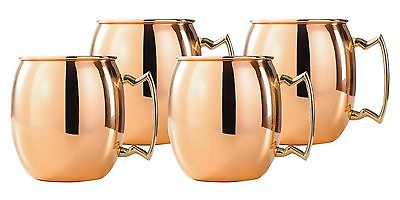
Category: mug